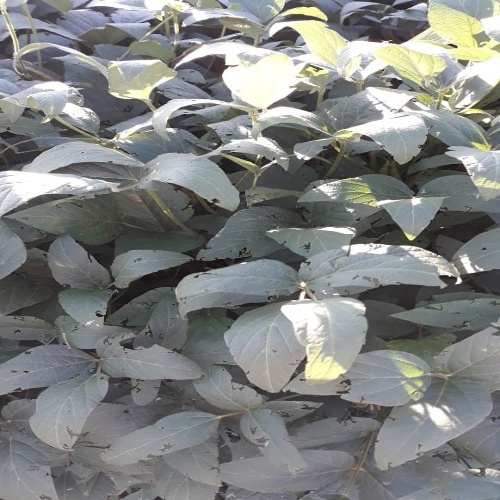
Label: Diabrotica_speciosa